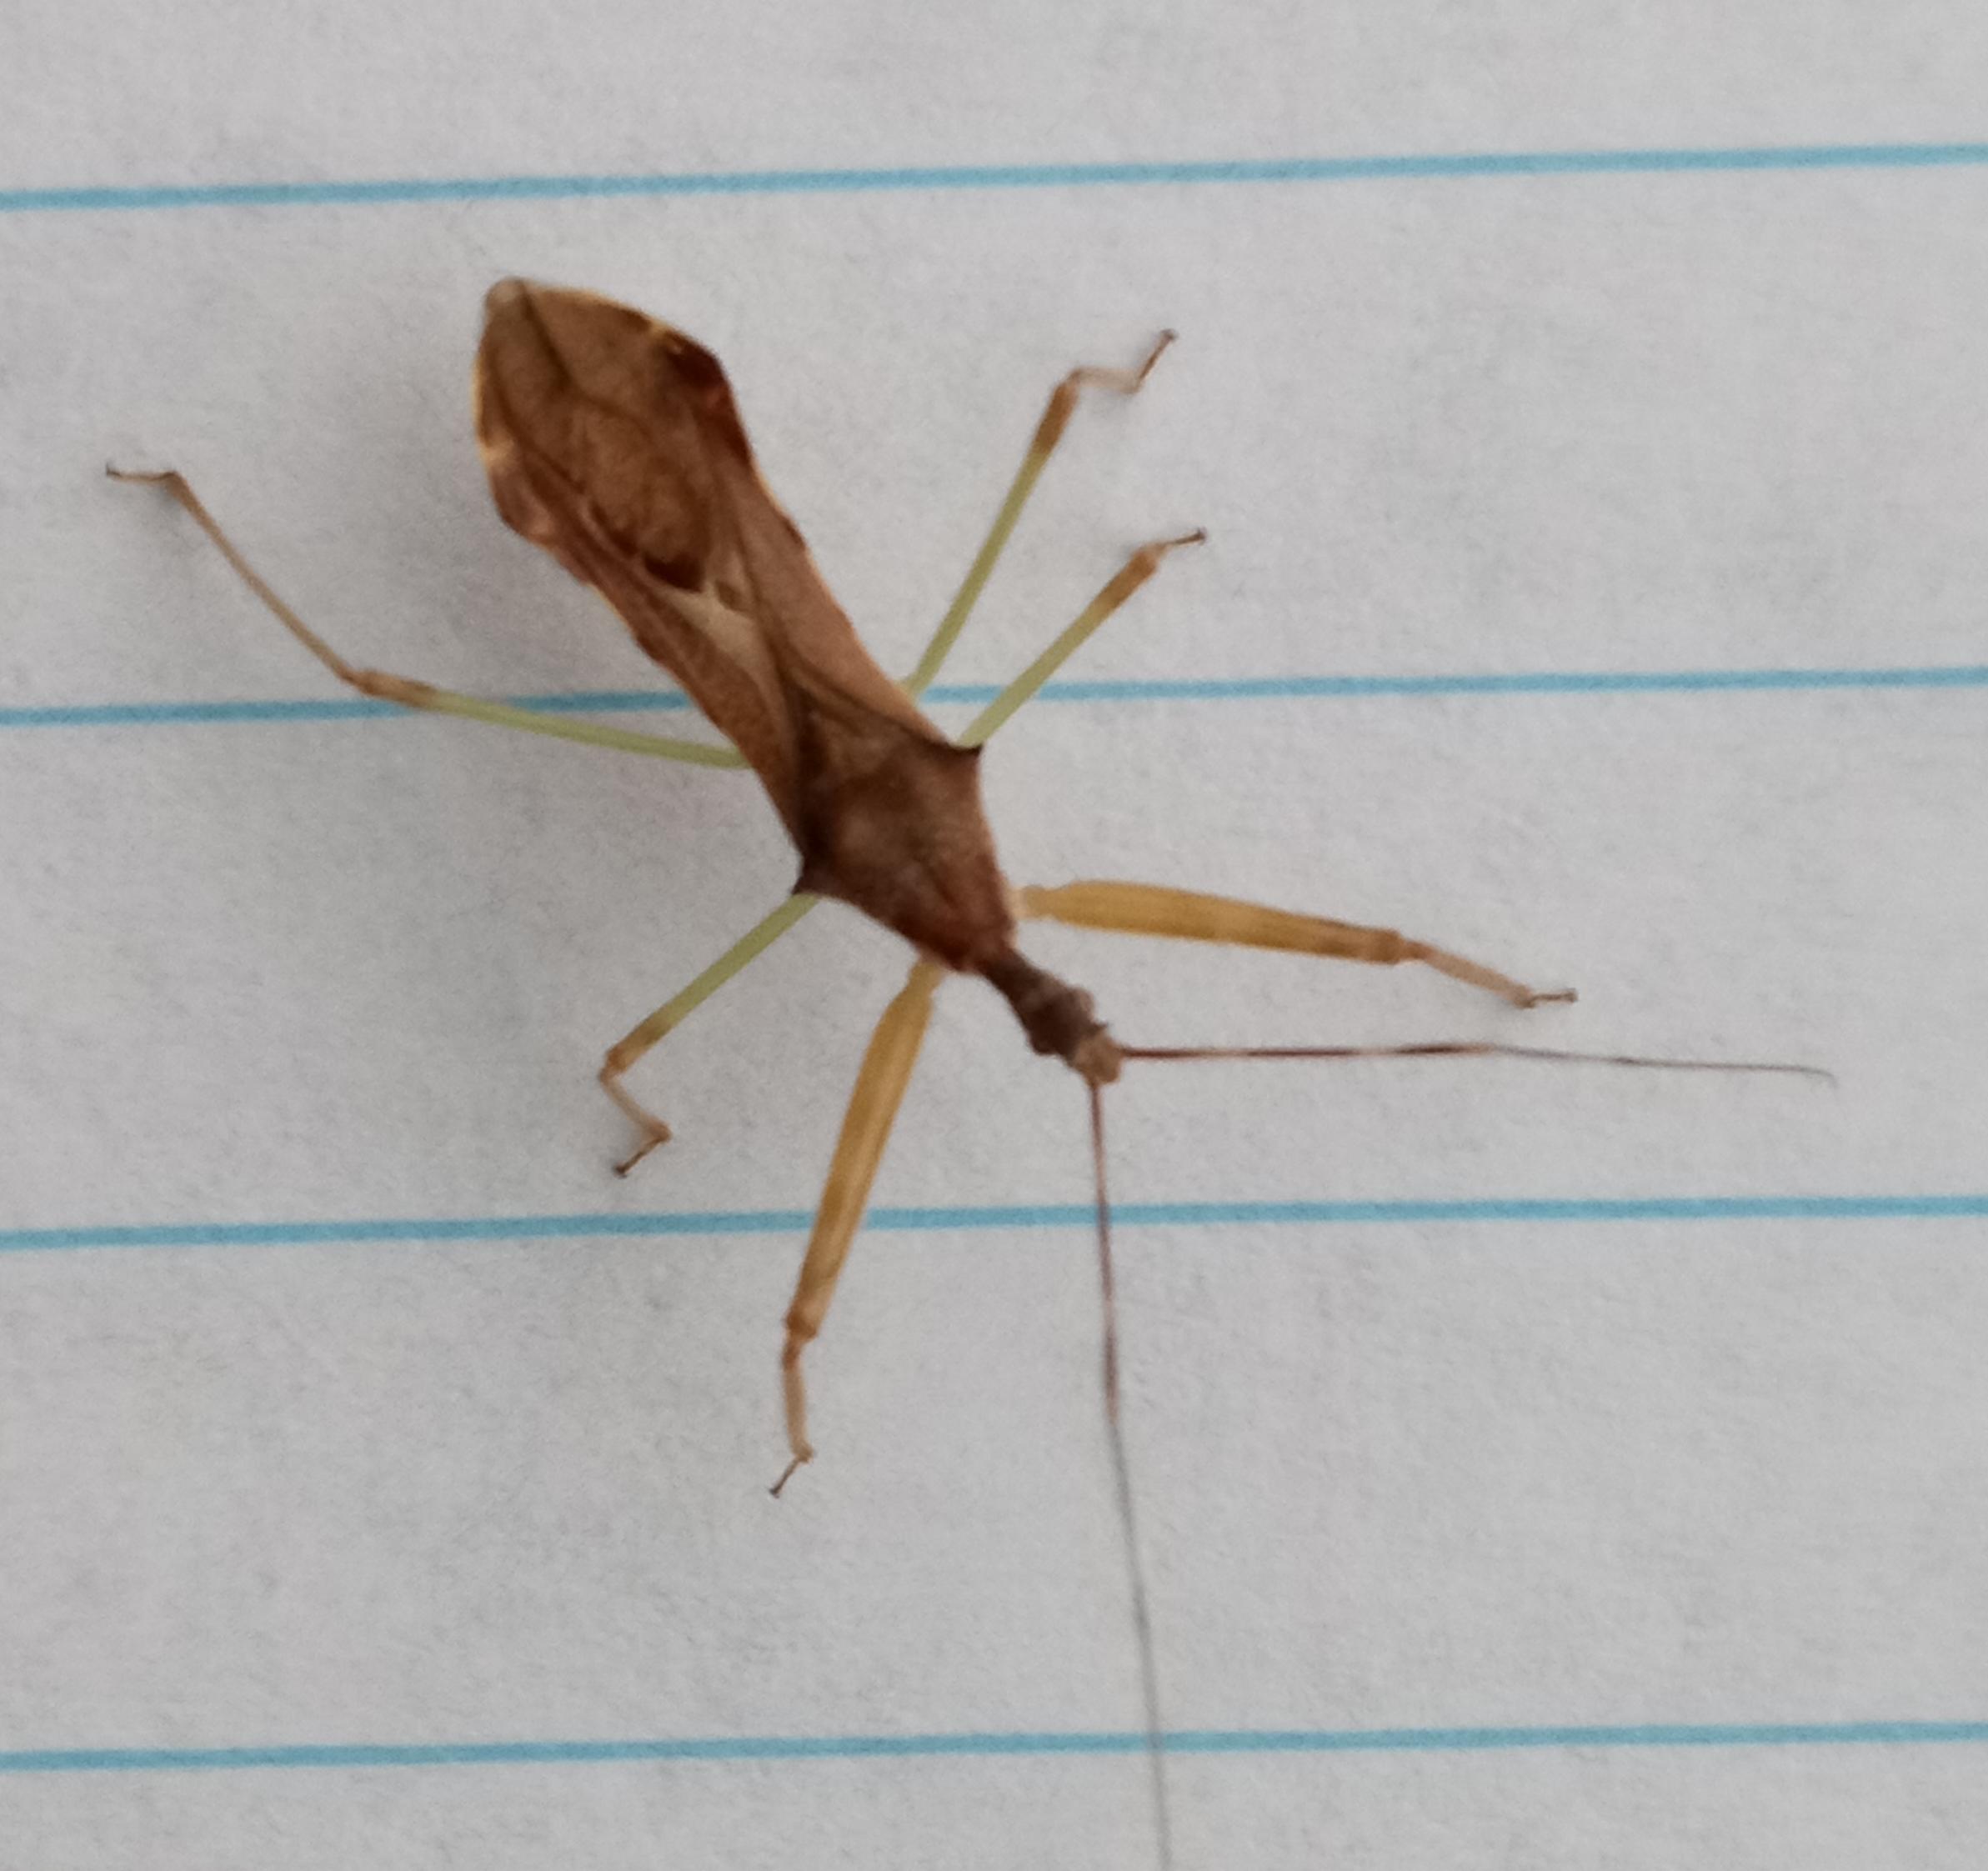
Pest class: predators